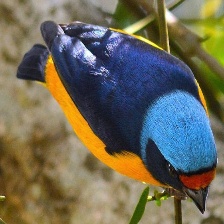
Species: ANTILLEAN EUPHONIA
Scientific name: EUPHONIA MUSICA